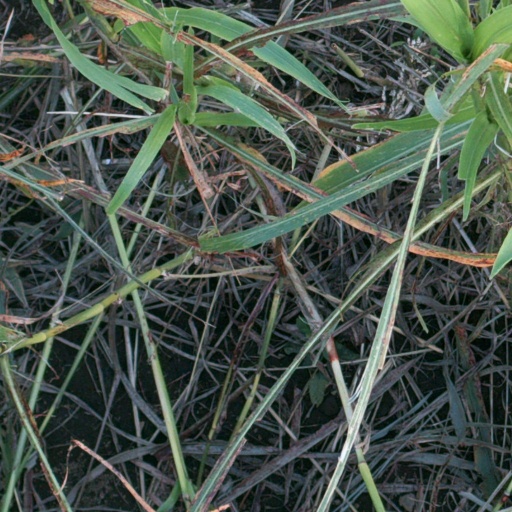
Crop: sorghum